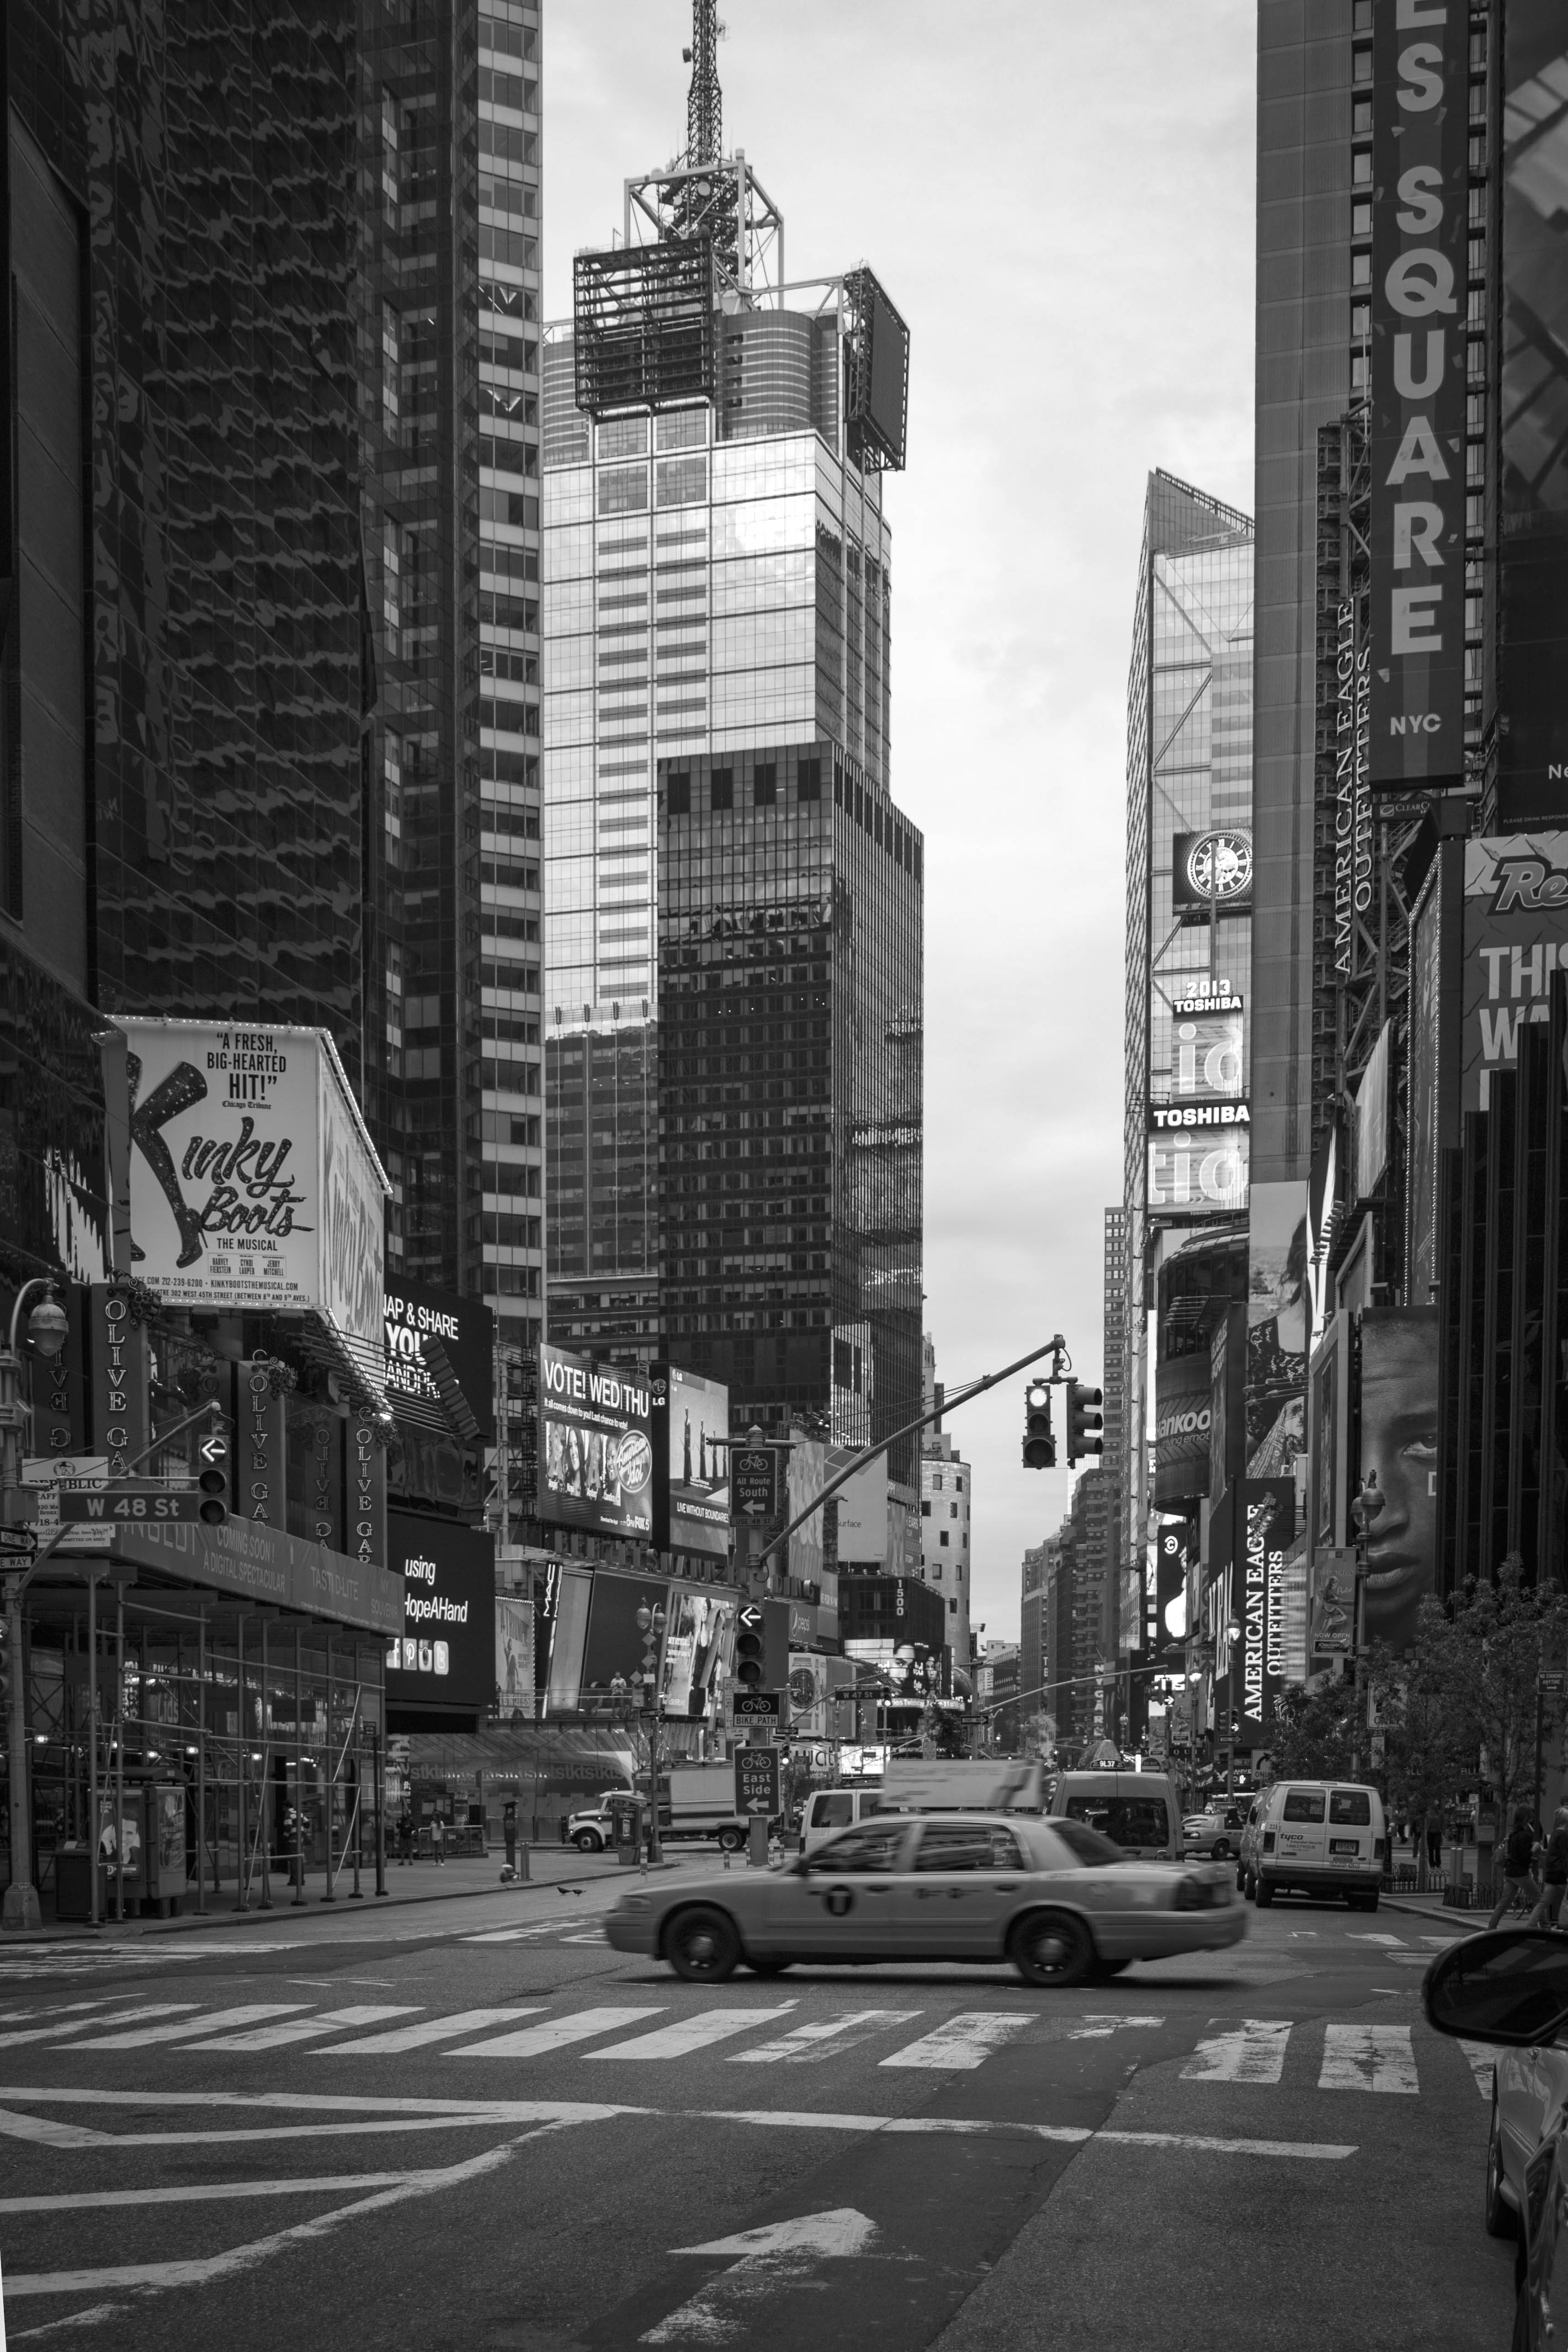
black and white, road, skyline, street, photography, city, skyscraper, cityscape, downtown, black, monochrome, lane, tower block, infrastructure, shape, metropolis, neighbourhood, urban area, monochrome photography, residential area, human settlement, metropolitan area